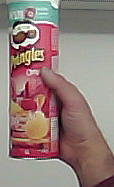
Product: pringles_original